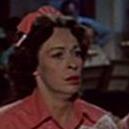
Age: 36